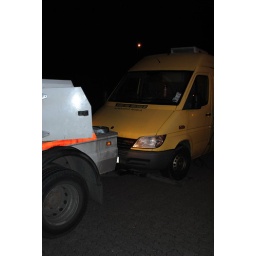
Luckily all dogs and 15 cats safe in their new homes!!!